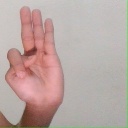
अक्षर: भ